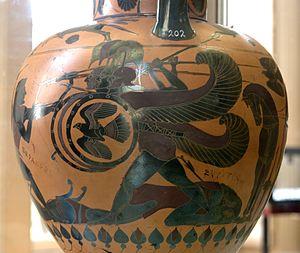
Combat d'Héraclès contre Géryon (Orthos et Eurytion gisent au sol). Amphore chalcidienne à figures noires d'Italie du Sud, v. 540 av. J.-C.